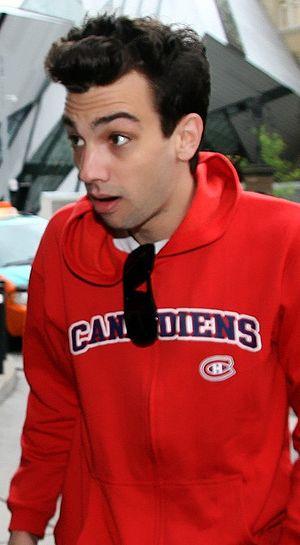
Jeunes Mariés est un film canadien réalisé par Chaz Thorne, en 2007.